Bayou St. John

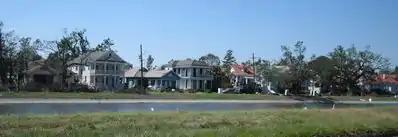
Egrets along Bayou St. John, October, 2005

The portion still in existence today was navigable by canoes and similar small vessels, used by Native Americans since pre-Columbian times. The natives knew the waterway as Bayouk Choupic. There was a portage between the Bayou and the Mississippi River due to the difference in water level between the bayou and the level of the sea, which attracted early French explorers, traders, and trappers, some of whom established a small community there by the late 17th century. In 1701 a small fort was established by the French beside the Lake Pontchartrain end of the Bayou to protect this important route; "Fort St. Jean" would be known to future generations of New Orleanians as "Old Spanish Fort". The Bayou and portage were key factors in the selection of the site where the city was founded in 1718, at the River end of the portage route.